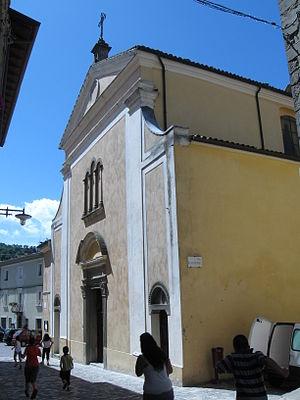
Sant'Agata Feltria est une commune italienne de 2 316 habitants de la province de Rimini en Émilie-Romagne. Le village fait partie de la région historique du Montefeltro.